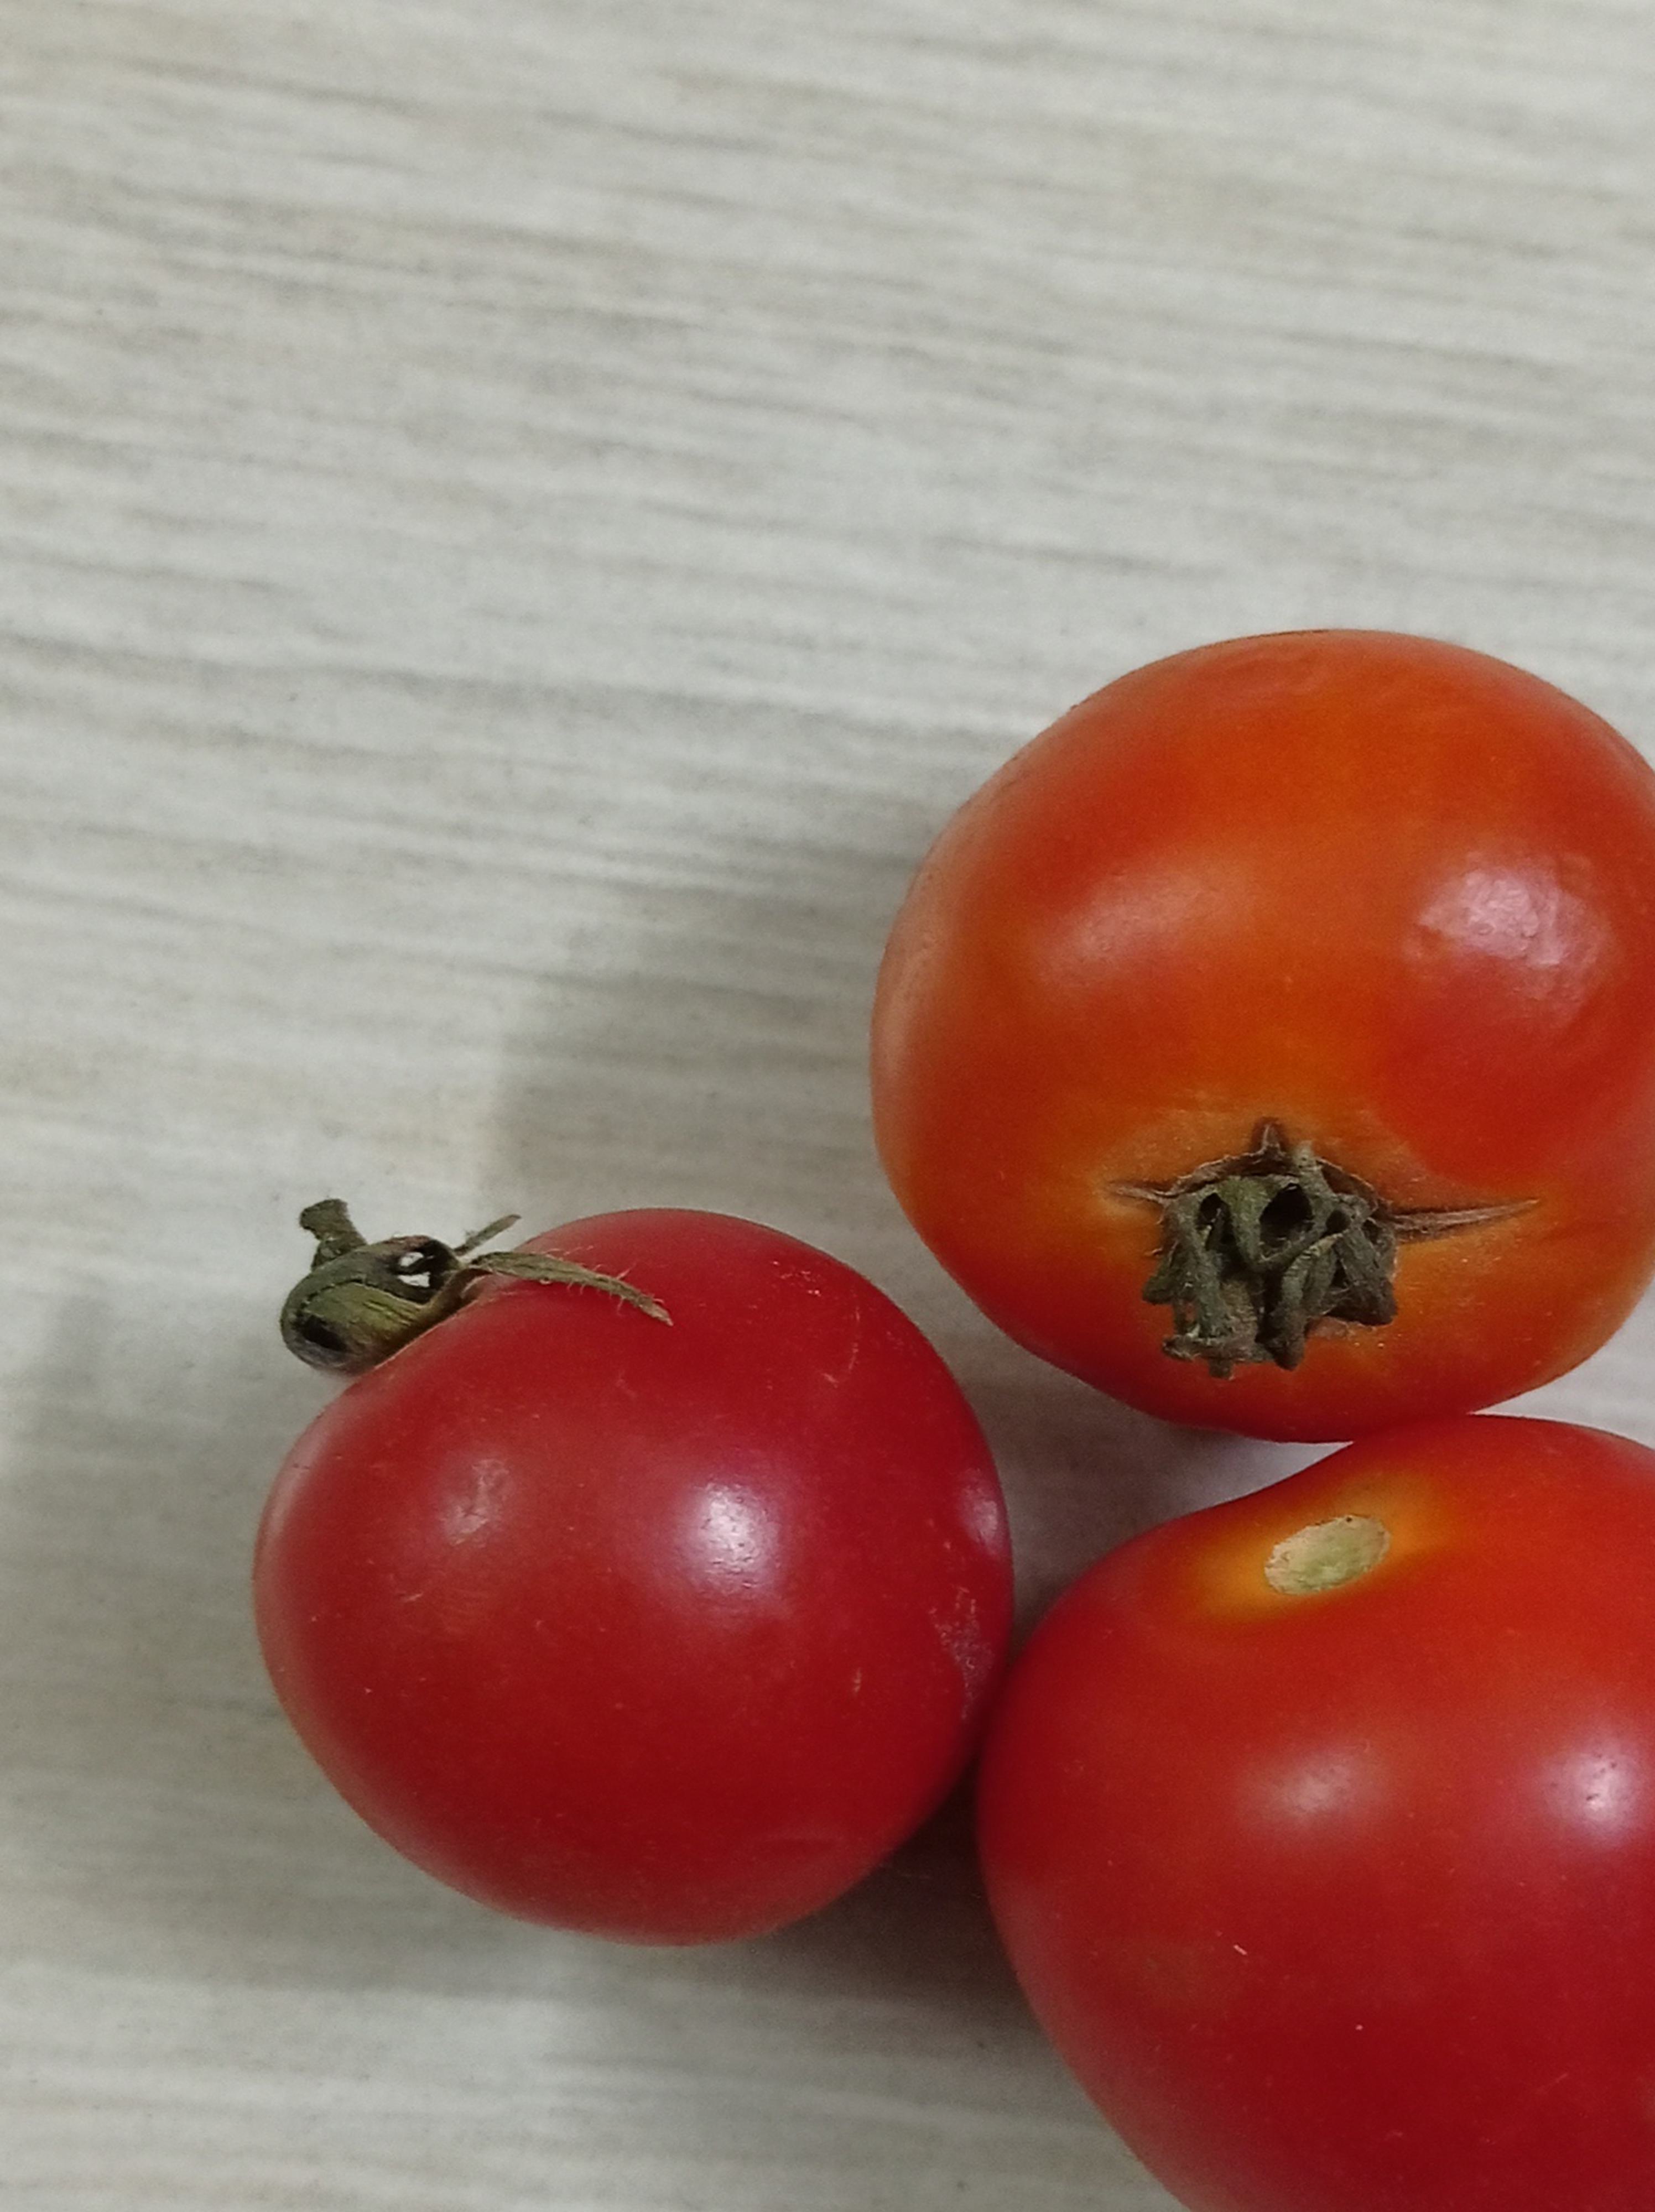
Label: Fresh